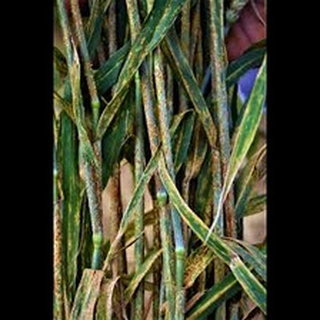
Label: wheat_black_rust